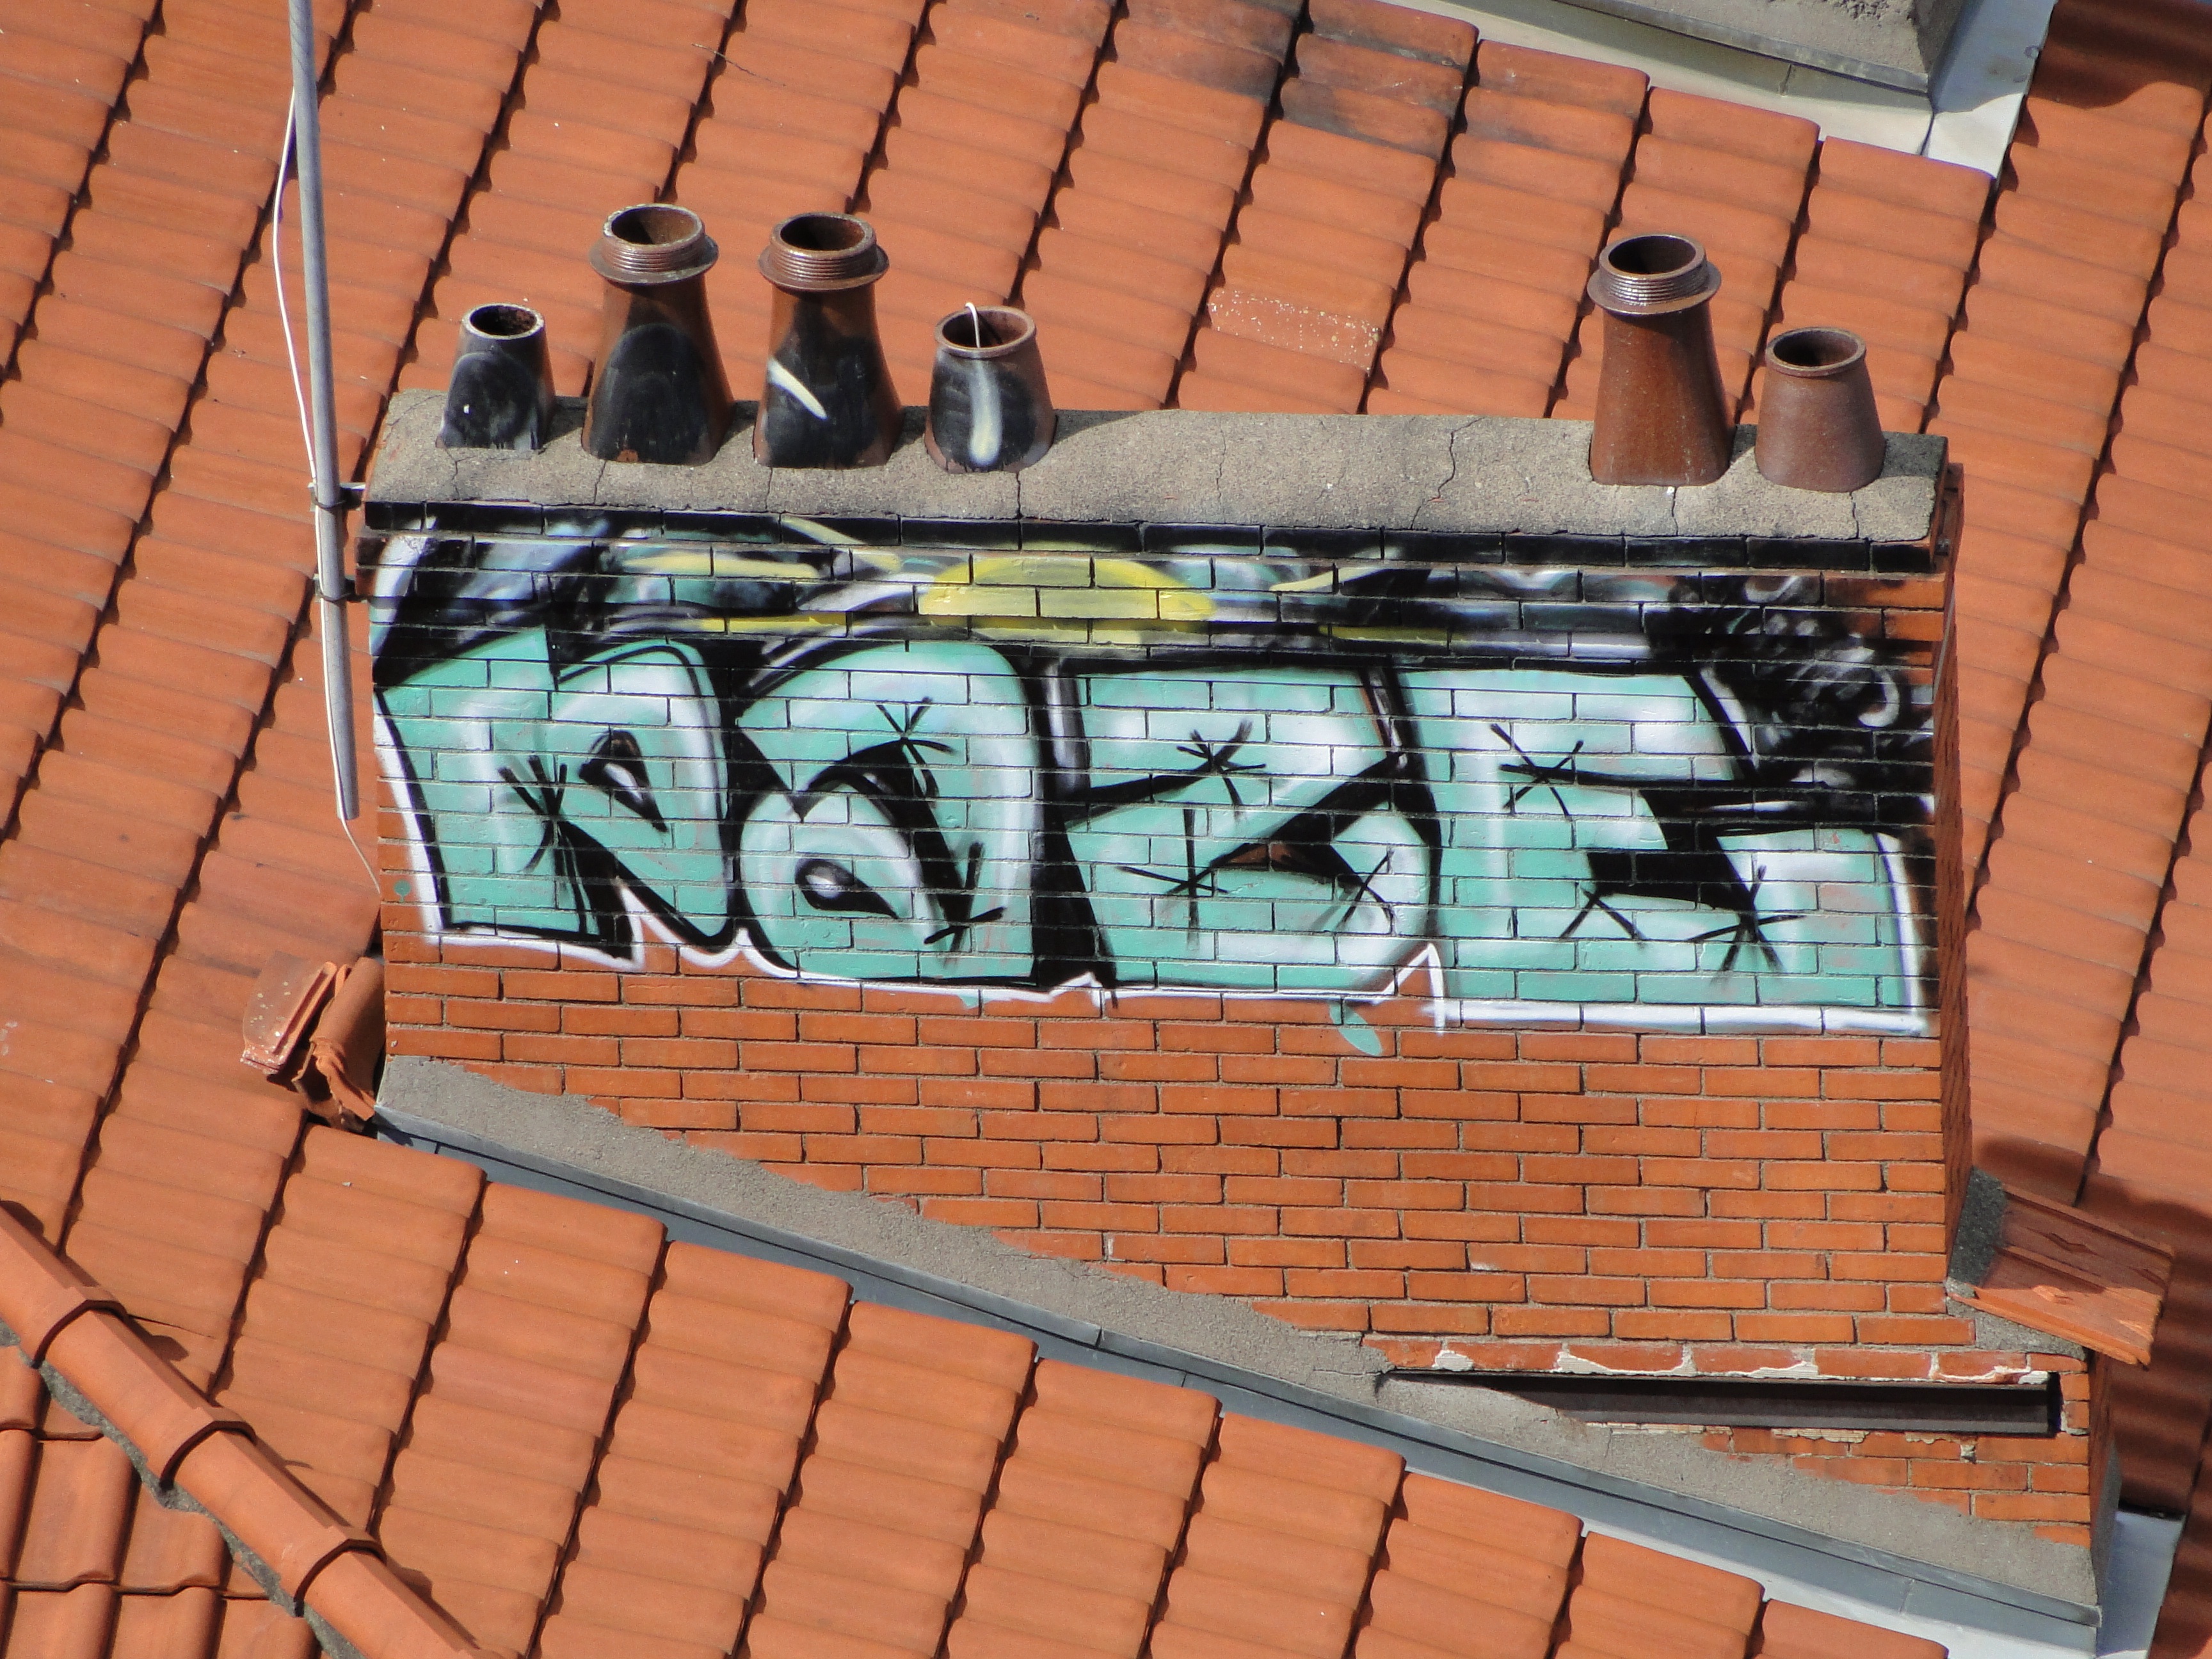
wood, roof, wall, color, fireplace, graffiti, roofing, art